Stanisław Kuczborski

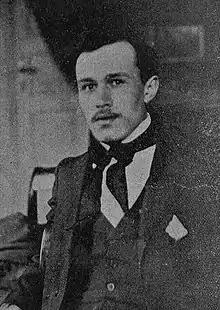

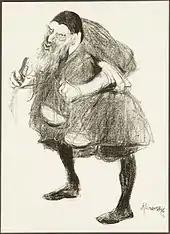
Stanisław Kuczborski: 1904 caricature of actor-director as Shylock in "The Merchant of Venice" (from "Melpomene's File")

Stanisław Kuczborski (1881 in Warsaw – 1911 in Warsaw) was a Polish modernist painter, graphic artist and caricaturists. His mother, Klotylda Kuczborska (née Gierymska) was a sister of renowned painters Aleksander Gierymski and Maksymilian Gierymski. Kuczborski studied painting in Kraków at the School of Fine Arts under Leon Wyczółkowski and Jan Stanisławski before continuing his art education in Paris. He was a co-founder and participant of the legendary Zielony Balonik art-and-literary cabaret in Kraków. His lithographs published in "Liberum Veto" and "Hrabia Wojtek", appeared in "Teka Melpomeny" collection (1904) about personalities in the local theatre. One of his better-known paintings inspired by the Young Poland movement is "the Funeral" (1904), depicting village folk from Bronowice. Kuczborski married Zofia Munk with whom he had a daughter, Irena Kuczborska (1907–1971), also a fine arts painter.